Vincenzo Monti

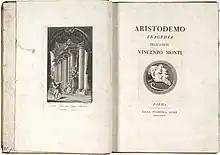
Frontispiece and title page of Vincenzo Monti's "Aristodemo" (Parma, 1786)

In 1785 Monti published his tragedy "Aristodemo", which was received with great favour. Encouraged by this success, Monti undertook a new tragedy in the Alfieri manner, this time with a subject drawn from fifteenth-century Italian history, "Galeotto Manfredi". In 1791 he married the actress who bore him a daughter, Costanza, and a son, Francesco (the latter dies at only two years old). Through her the singer Fanny Eckerlin is his niece.